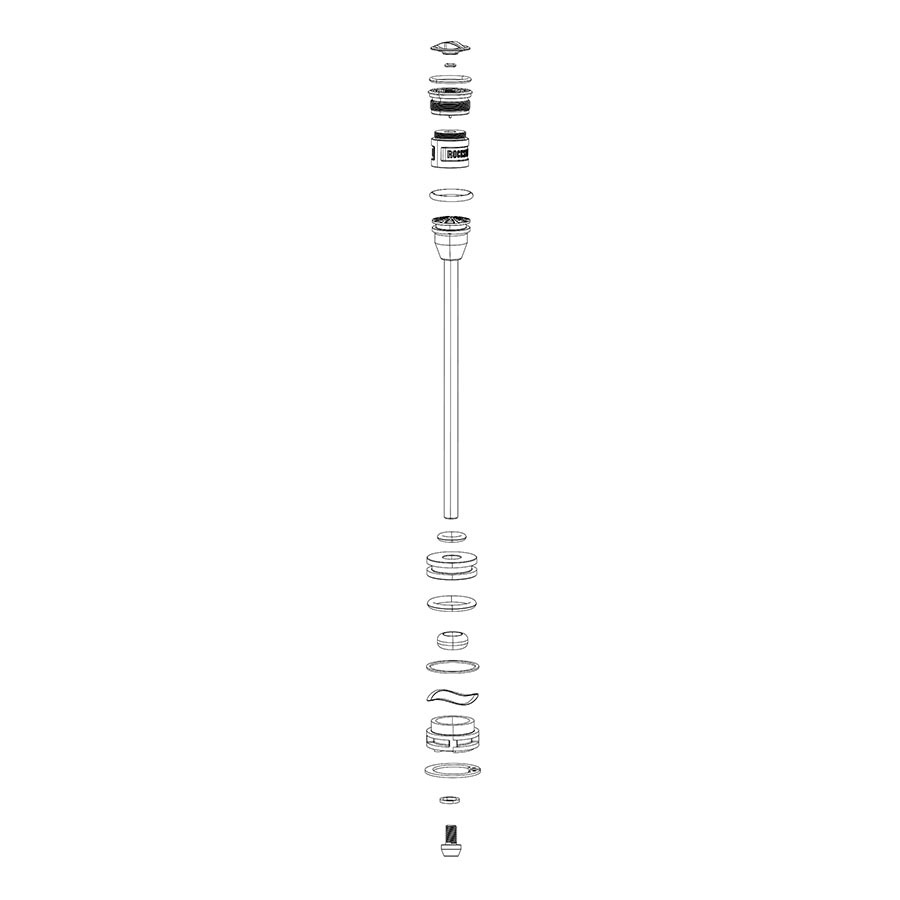
RockShox Solo Air Spring for SID B1 100 29 11.4018.010.205
.top{margin-bottom:30px;}.top li{margin-left:5%;margin-right:5%;margin-top:10px;line-height:120%;list-style-position:outside;} FORK SPRING SOLO AIR ASSEMBLY - 100mm-29 (INCLUDES TOP CAP, AIR PISTON, SHAFT BOLT) - SID RLC A1/ SID XX/RL B1 (201 7+)/REBA A7 80-100mm (2018+) SRAM Model ID: FS-SPP-A0 table{border-collapse:collapse;width:100%;}td{text-align: left;padding: 8px;font-weight:350;}tr:nth-child(even){background-color:#f2f2f2}th{background-color:#eb212e;color:white;text-align:left;padding:8px;}.desc ul{font-size:24px;font-weight:600;margin-left:-25px;padding-top:35px;border-top:3px solid #f0f0f0;}.desc li{list-style:none;border-bottom:4px solid #eb212e;width:142px;} TECH SPECS
Brand: RockShox
Category: Sporting Goods > Outdoor Recreation > Cycling > Bicycle Parts > Bicycle Small Parts